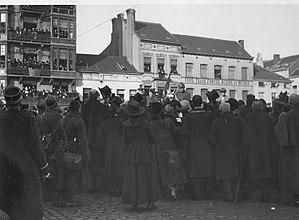
Albert, prince de Belgique, duc de Saxe, prince de Saxe-Cobourg et Gotha et héritier de la couronne belge, puis roi des Belges, est né à Bruxelles le 8 avril 1875 et mort dans un accident d'escalade à Marche-les-Dames le 17 février 1934.
Le coup de Lophem, parfois orthographié coup de Loppem, est un épisode politique belge ayant eu lieu au Château de Lophem, qui a permis le suffrage universel masculin en Belgique, qui autorise les coalitions d'ouvriers mais qui a également donné le droit aux néerlandophones d'établir un enseignement supérieur en néerlandais. Il fut comparé par les catholiques à un coup d'état, d'où son nom.